U.S. Route 45 in Illinois

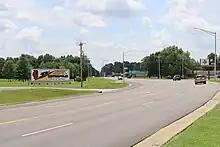
The highway passes a "Home of Superman" sign as it enters Metropolis, Illinois

The route crosses the Ohio River over the Brookport Bridge, and then curves to the west to travel through downtown Metropolis. It continues northwest to Vienna, after which it turns to the northeast.